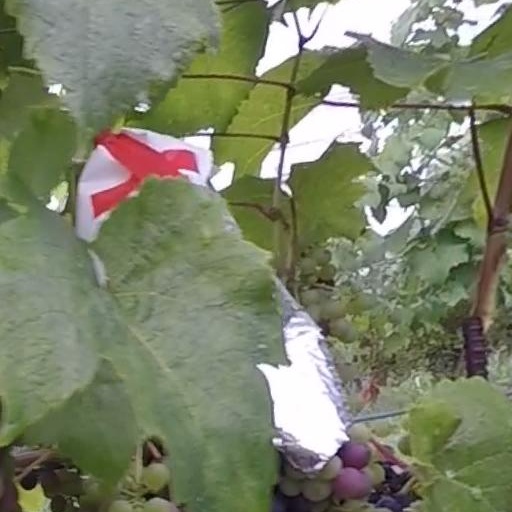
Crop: grape